Valerian II

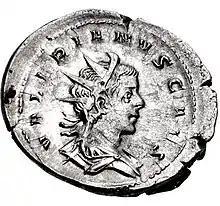
Antoninianus of Valerian II

Publius Licinius Cornelius Valerianus (died 258), also known as Valerian II, was the eldest son of Roman Emperor Gallienus and "Augusta" Cornelia Salonina who was of Greek origin and grandson of the Emperor Valerian who was of a noble and traditional senatorial family.